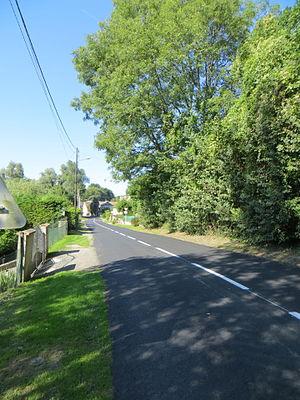
Vue de l'entrée du bourg par le chemin de Mortefontaine (D19)
Réez-Fosse-Martin est une commune française située dans le département de l'Oise en région Hauts-de-France. C'est une des seules communes de France à ne pas posséder de mairie. En effet Réez-Fosse-Martin partage sa mairie avec celle de Bouillancy, la commune voisine